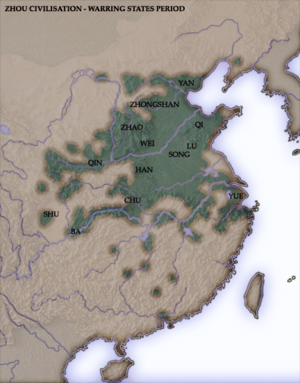
Les Guerres d'unification de Qin ont été une série de campagnes militaires lancées vers la fin du IIIᵉ siècle av. J.-C. contre les autres Royaumes combattants — Han, Zhao, Yan, Wei, Chu et Qi — dans les territoires formant la Chine moderne. Lorsque les guerres prirent fin vers 221 av. J.-C., Qin avait unifié la plupart des États et occupé quelques terres au sud du Yangzi Jiang. Les territoires conquis par Qin, servirent de fondations à la dynastie Qin.